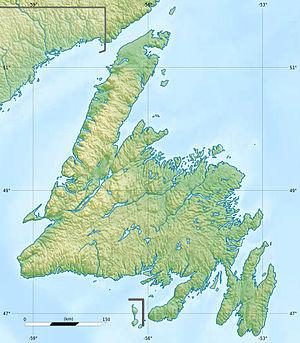
Carte physique de Terre-Neuve, Canada. Projection équirectangulaire. Image étirée N/S de 160%. Coordonnées des bords de carte
Les Tablelands sont une montagne située dans l'Ouest de Terre-Neuve, dans les monts Long Range. Ils sont situés dans le parc national du Gros-Morne. Ils présentent l'un des rares affleurements d'ophiolite présente sur la Terre.
La baie des Pistolets, est une baie naturelle située sur la côte nord de l'île de Terre-Neuve dans la province canadienne de Terre-Neuve-et-Labrador.
La baie des Cinq Cerfs est une baie située su sud de l'île de Terre-Neuve.
La baie Fortune est une baie naturelle située sur la côte sud de l'île de Terre-Neuve dans la province canadienne de Terre-Neuve-et-Labrador.